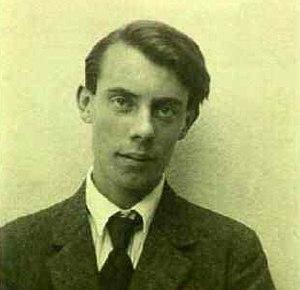
André Jean Eugène Prudhommeaux, né le 15 octobre 1902 au Familistère de Guise (Aisne) et mort le mort le 13 novembre 1968 à Versailles en France) est un poète, écrivain et traducteur. Militant communiste conseilliste puis libertaire.
André Jean Eugène Prudhommeaux, né le 15 octobre 1902 au Familistère de Guise et mort le 13 novembre 1968 à Versailles en France, est un poète, écrivain et traducteur.